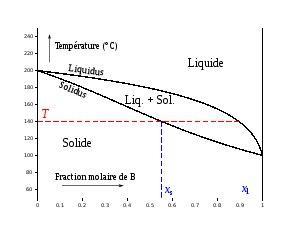
La thermodynamique des solutions est la branche de la thermodynamique chimique qui modélise le comportement des solutions, liquides ou solides. Ses applications couvrent les propriétés des systèmes chimiquement complexes et notamment leurs transitions de phase.